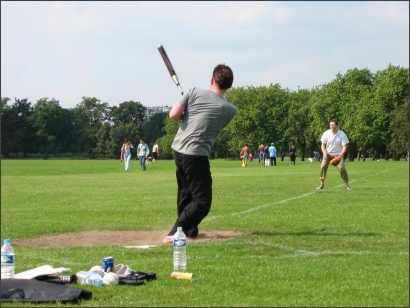
Weather: sun or clear